Permaculture Association

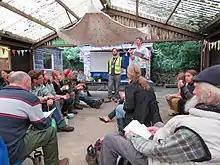

The Permaculture Association organises a biennial national gathering of members, known as a convergence.